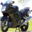
Label: motorcycle